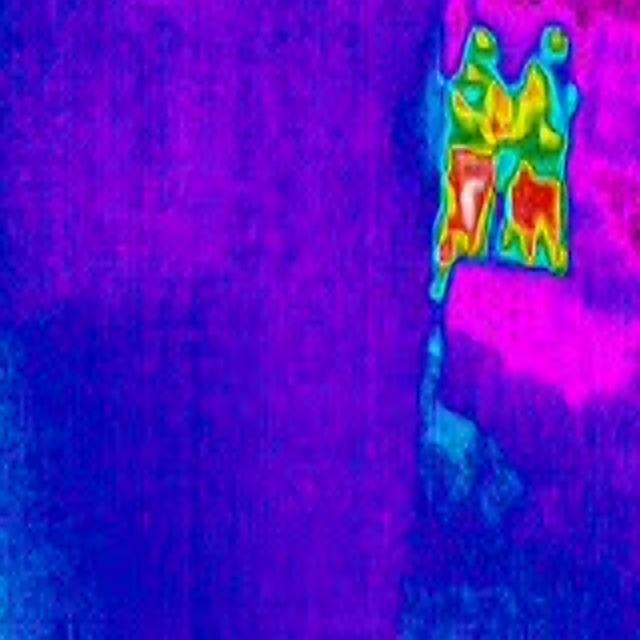
Detected objects:
label: person
label: person